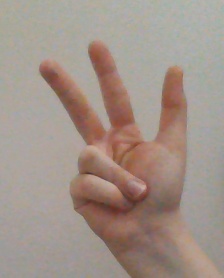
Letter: al